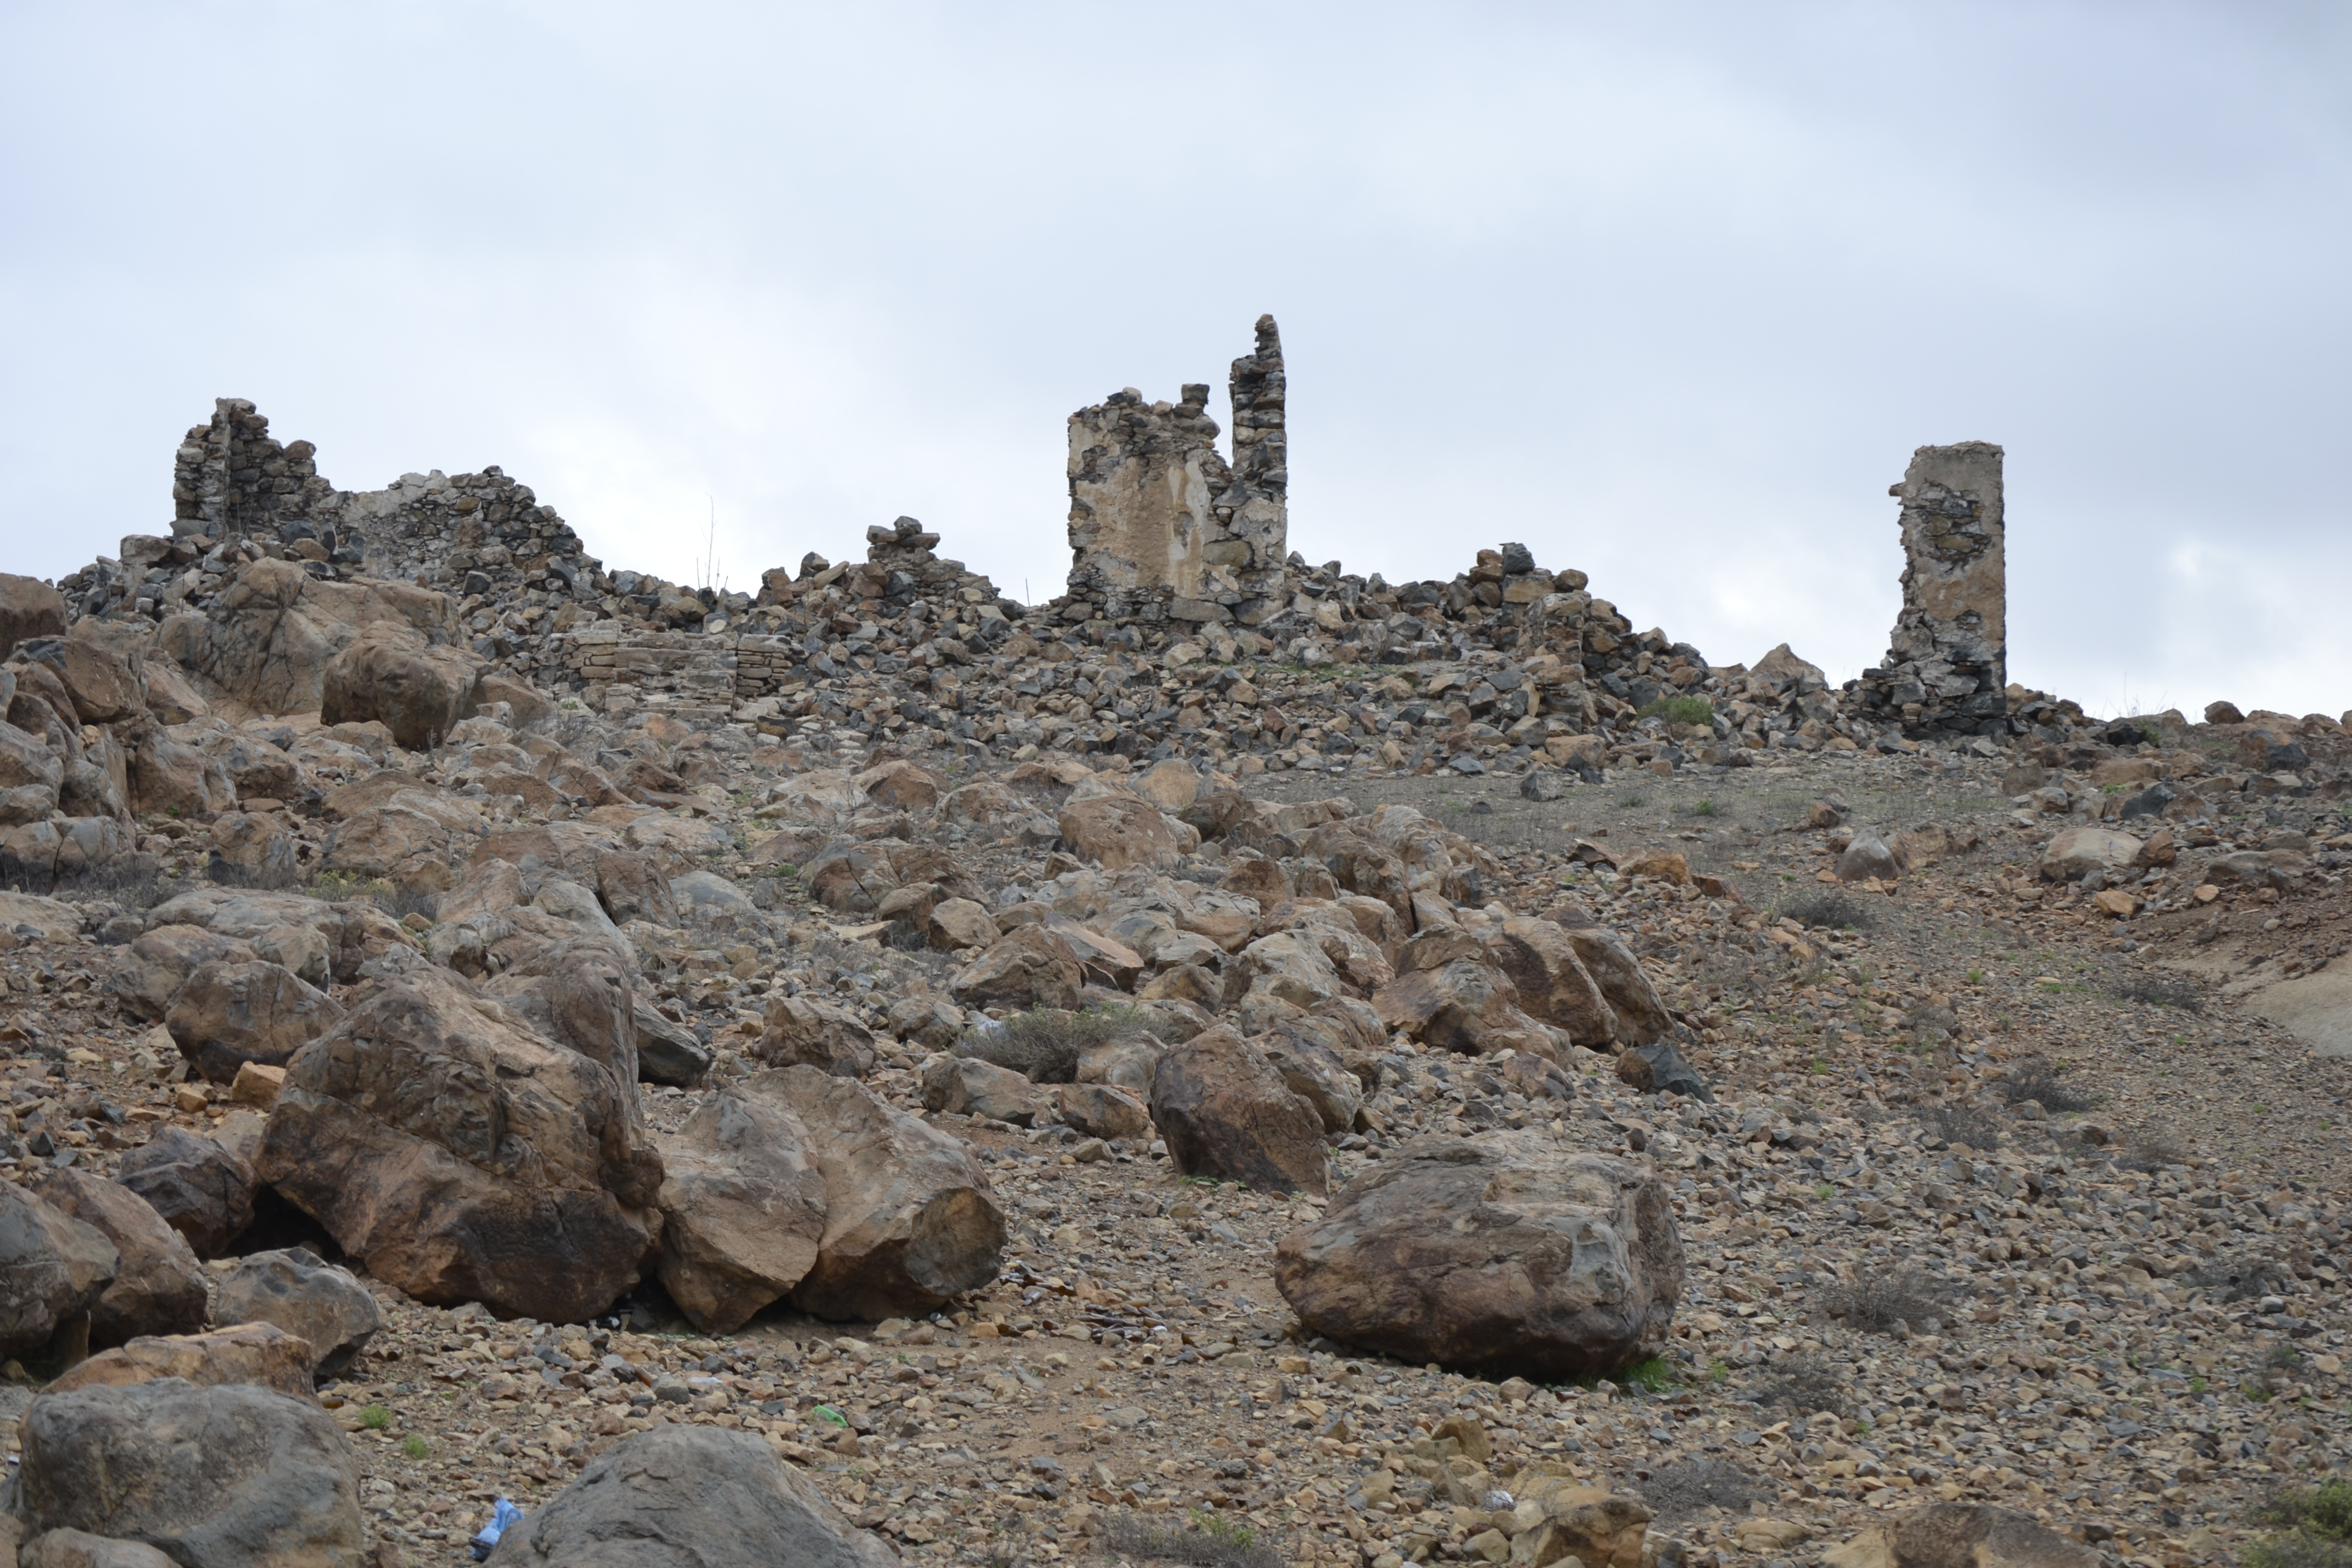
green, cape, ruins, rocks, rock, ancient history, rubble, sky, castle, history, landscape, historic site, tourism, fortification, archaeological site, sea, vacation, outcrop, building